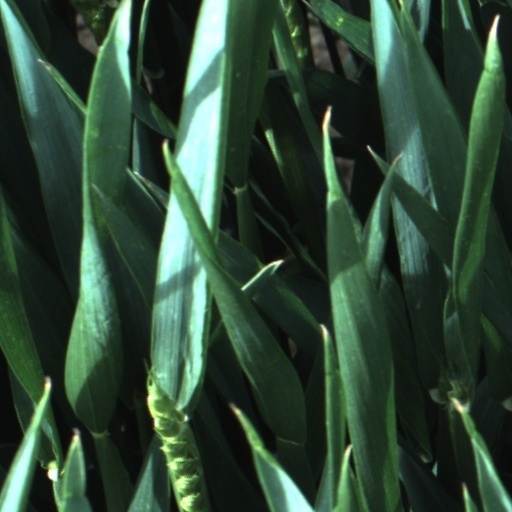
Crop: wheat